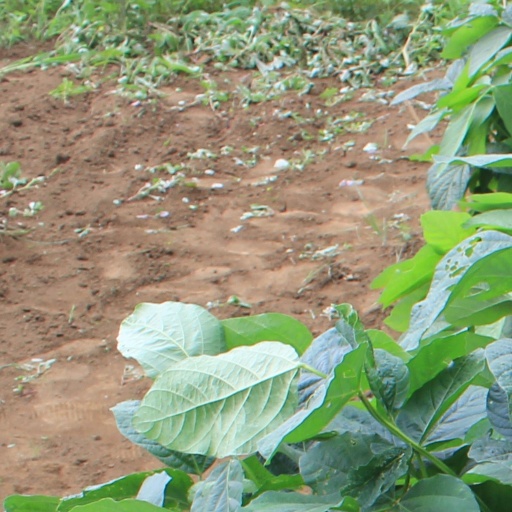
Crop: soybean